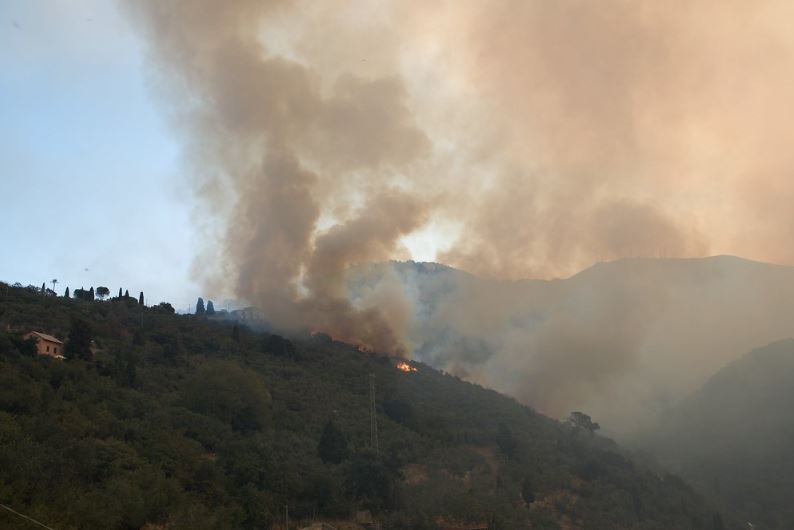
Fire: yes
Smoke: yes